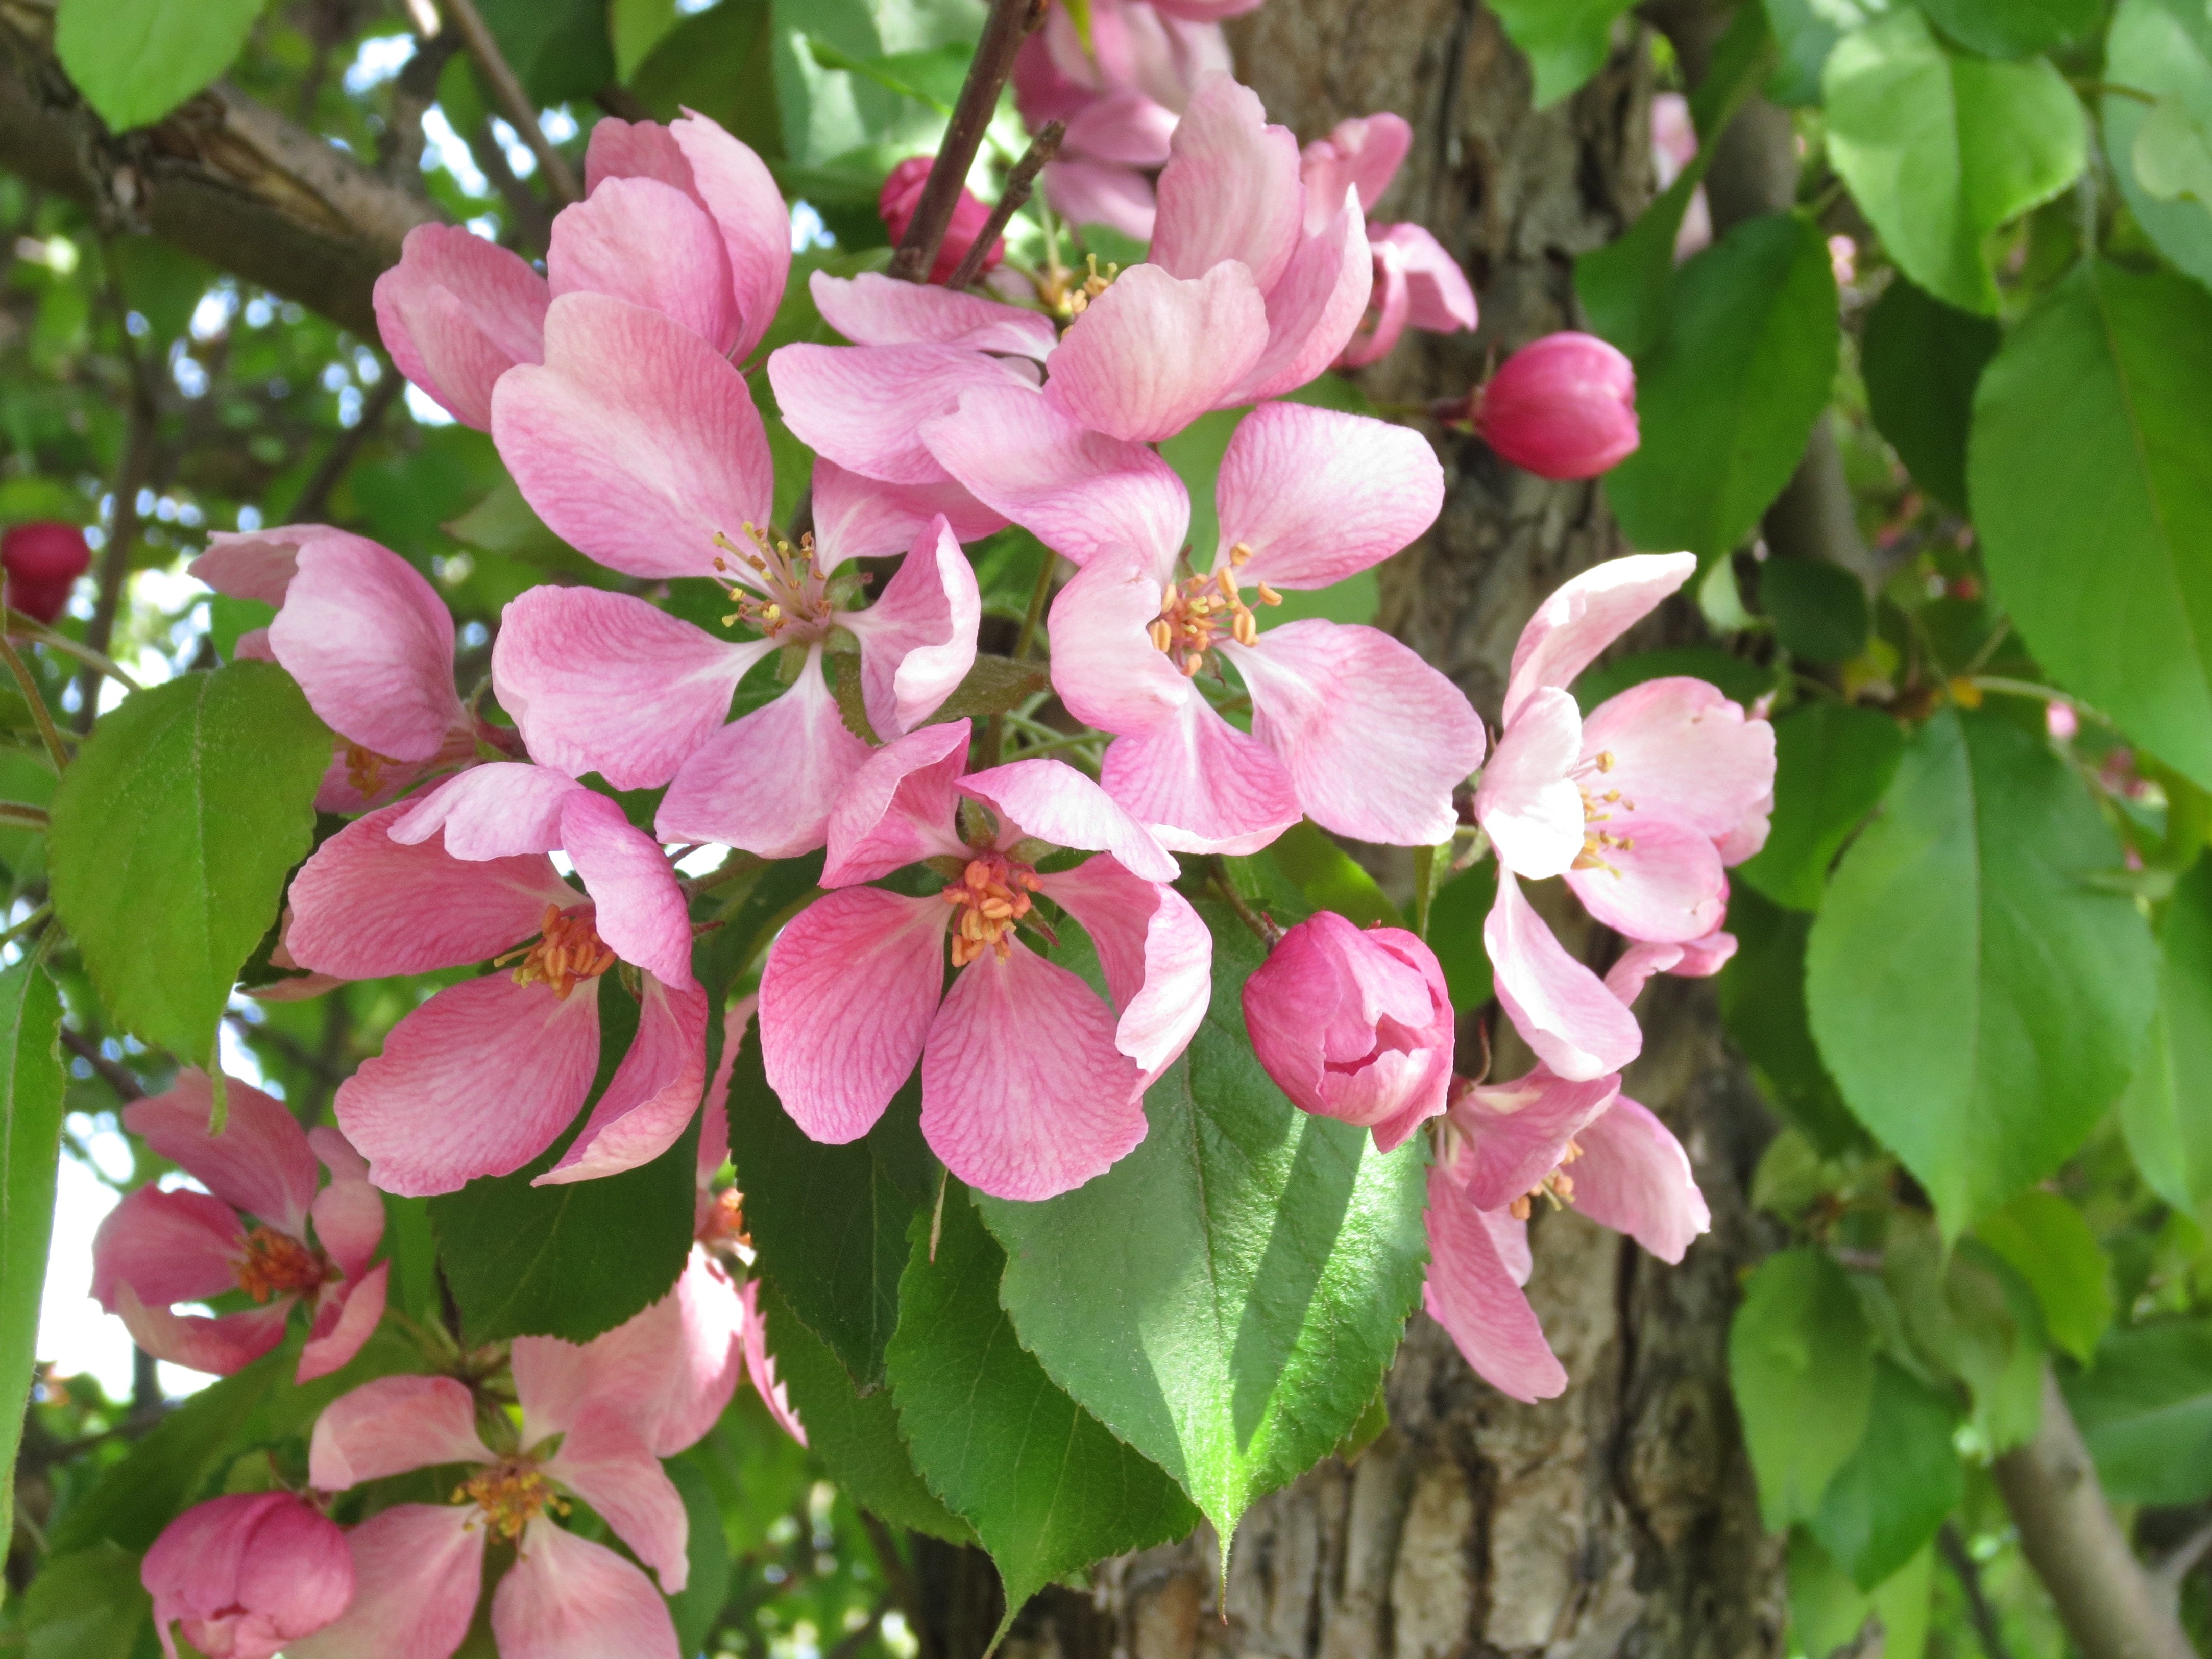
tree, blossom, plant, flower, summer, produce, park, botany, pink, flora, wildflower, shrub, apple tree, flowering plant, odor, land plant